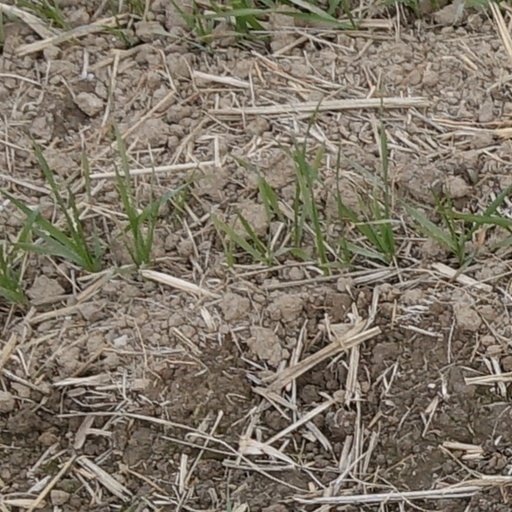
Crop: wheat